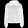
Label: Coat